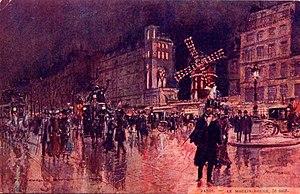
Le Moulin-Rouge, également graphié Moulin Rouge, est un cabaret parisien fondé en 1889 par le Catalan Joseph Oller et Charles Zidler, qui possédaient déjà l'Olympia. Il est situé sur le boulevard de Clichy dans le 18ᵉ arrondissement de Paris, au pied de la butte Montmartre. Son style et son nom ont été imités et empruntés par d'autres cabarets dans le monde entier.